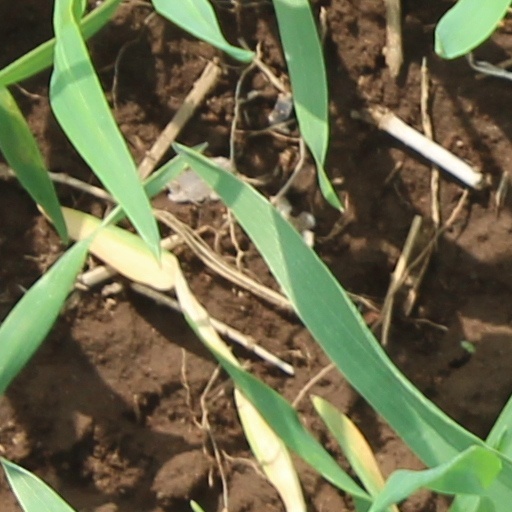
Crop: wheat